USS Maine Mast Memorial

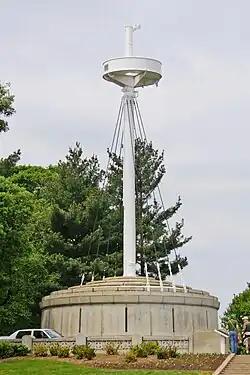
The completed Memorial

As work proceeded on salvaging the wreck of the USS "Maine", work on the memorial at Arlington National Cemetery also began. Initially, this work was halted in August 1911 by a lack of funds. The U.S. Army said that the bodies and the "Maine" mast would be stored at Arlington if no funds were appropriated.